LA Galaxy

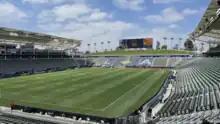
Dignity Health Sports Park, the Galaxy's home stadium since 2003

The LA Galaxy's current team colors are navy blue, gold, and white. The team's primary uniform is white and the secondary uniform is blue. The colors were adopted to coincide with David Beckham's arrival with the team in 2007 as part of an overall re-branding exercise spearheaded by then GM Alexi Lalas. Before 2007, the Galaxy played in various color combinations, usually comprising gold, teal green and white with black accents, and often highlighting an iconic sash design from the left shoulder and across the chest. Their original jersey, used in the inaugural 1996 MLS season, reflected the colors of the city of Los Angeles and featured black-and-teal halves, black sleeves with gold and red accents, black shorts and black socks.